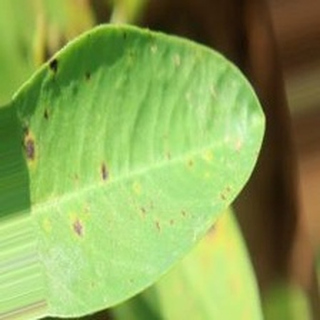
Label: groundnut_early_leaf_spot